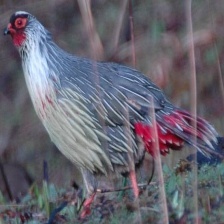
Species: BLOOD PHEASANT
Scientific name: ITHAGINIS CRUENTUS